Angela Gregory

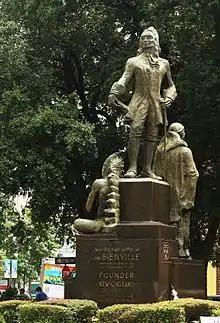
Jean-Baptiste Le Moyne de Bienville monument

In the 1950s, she devoted five years to the creation and casting of the bronze Bienville Monument, which stood outside the New Orleans train station on Loyola Avenue for many years. It now stands in a small park near the French Quarter, at the intersection of Decatur and Conti Streets. The monument portrays the first French governor and founder of New Orleans, a priest, and an Indian. Gregory spent two years in France supervising the casting of the monument.